John Todhunter

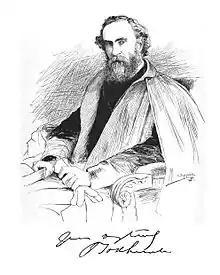
Sketch of John Todhunter in "The Magazine of Poetry" 1889

Many of Todhunter's poems are available online, and some of his works are being processed by Distributed Proofreaders.